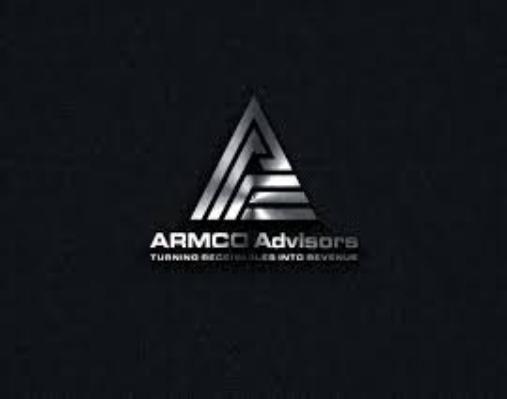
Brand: Armco
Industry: Others